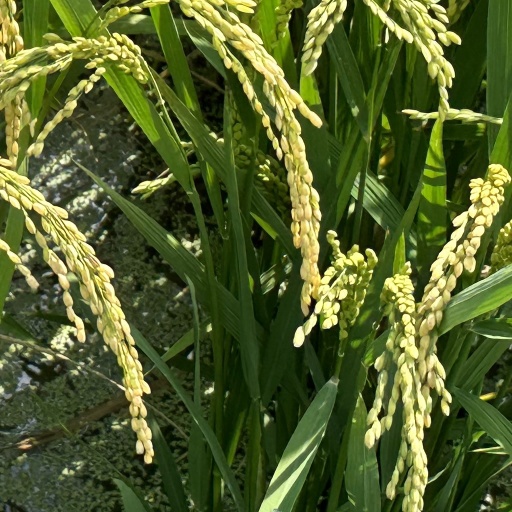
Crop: rice